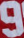
Number: 9